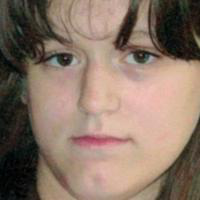
Age group: age 11-20